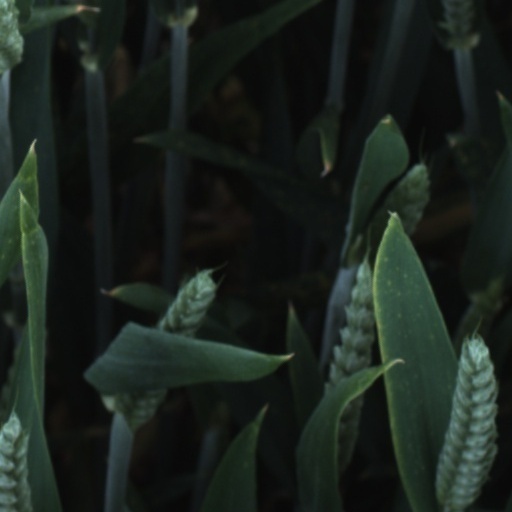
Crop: wheat